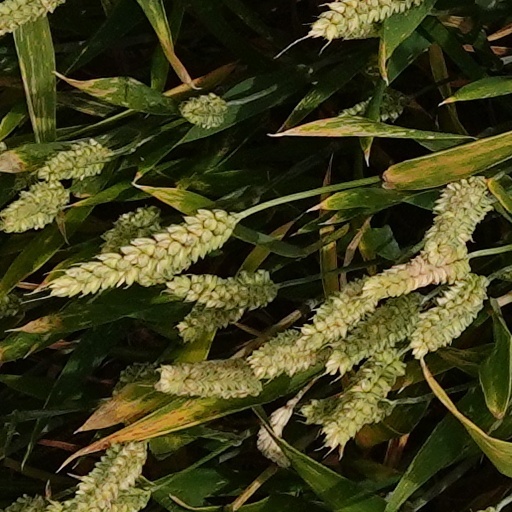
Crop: wheat